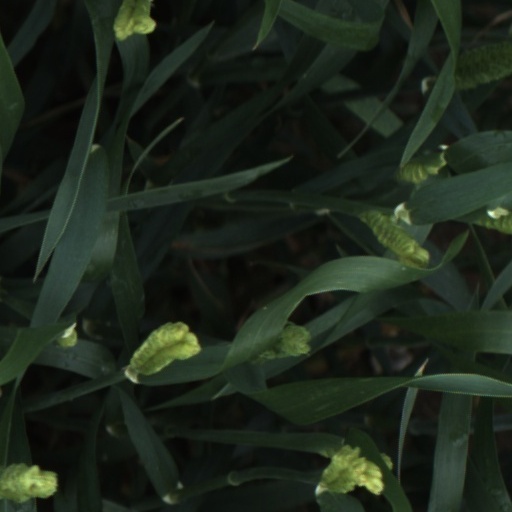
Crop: wheat